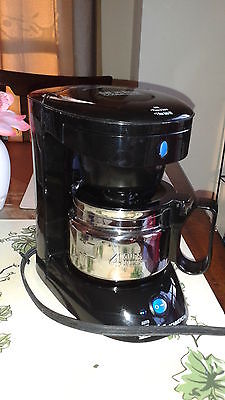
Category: coffee maker